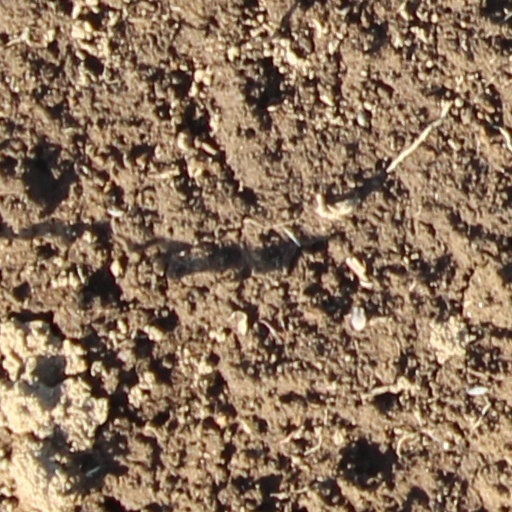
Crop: wheat